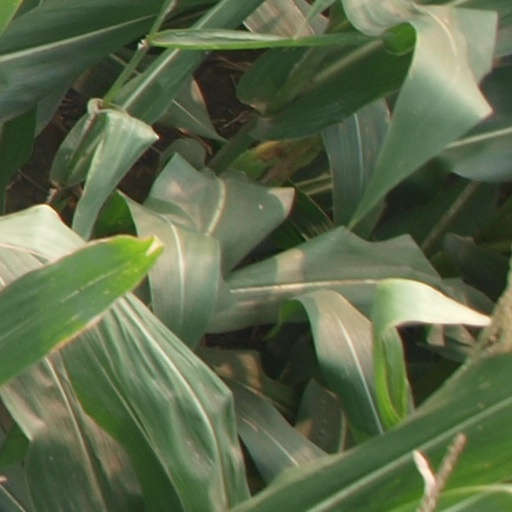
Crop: maize; corn